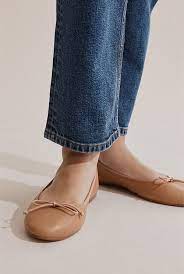
Label: Ballet Flat